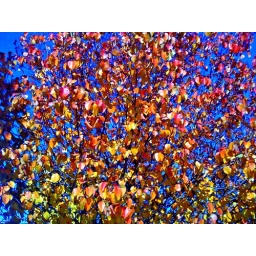
Fall foliage colors of a Bartlett Pear tree against a luminous blue sky.